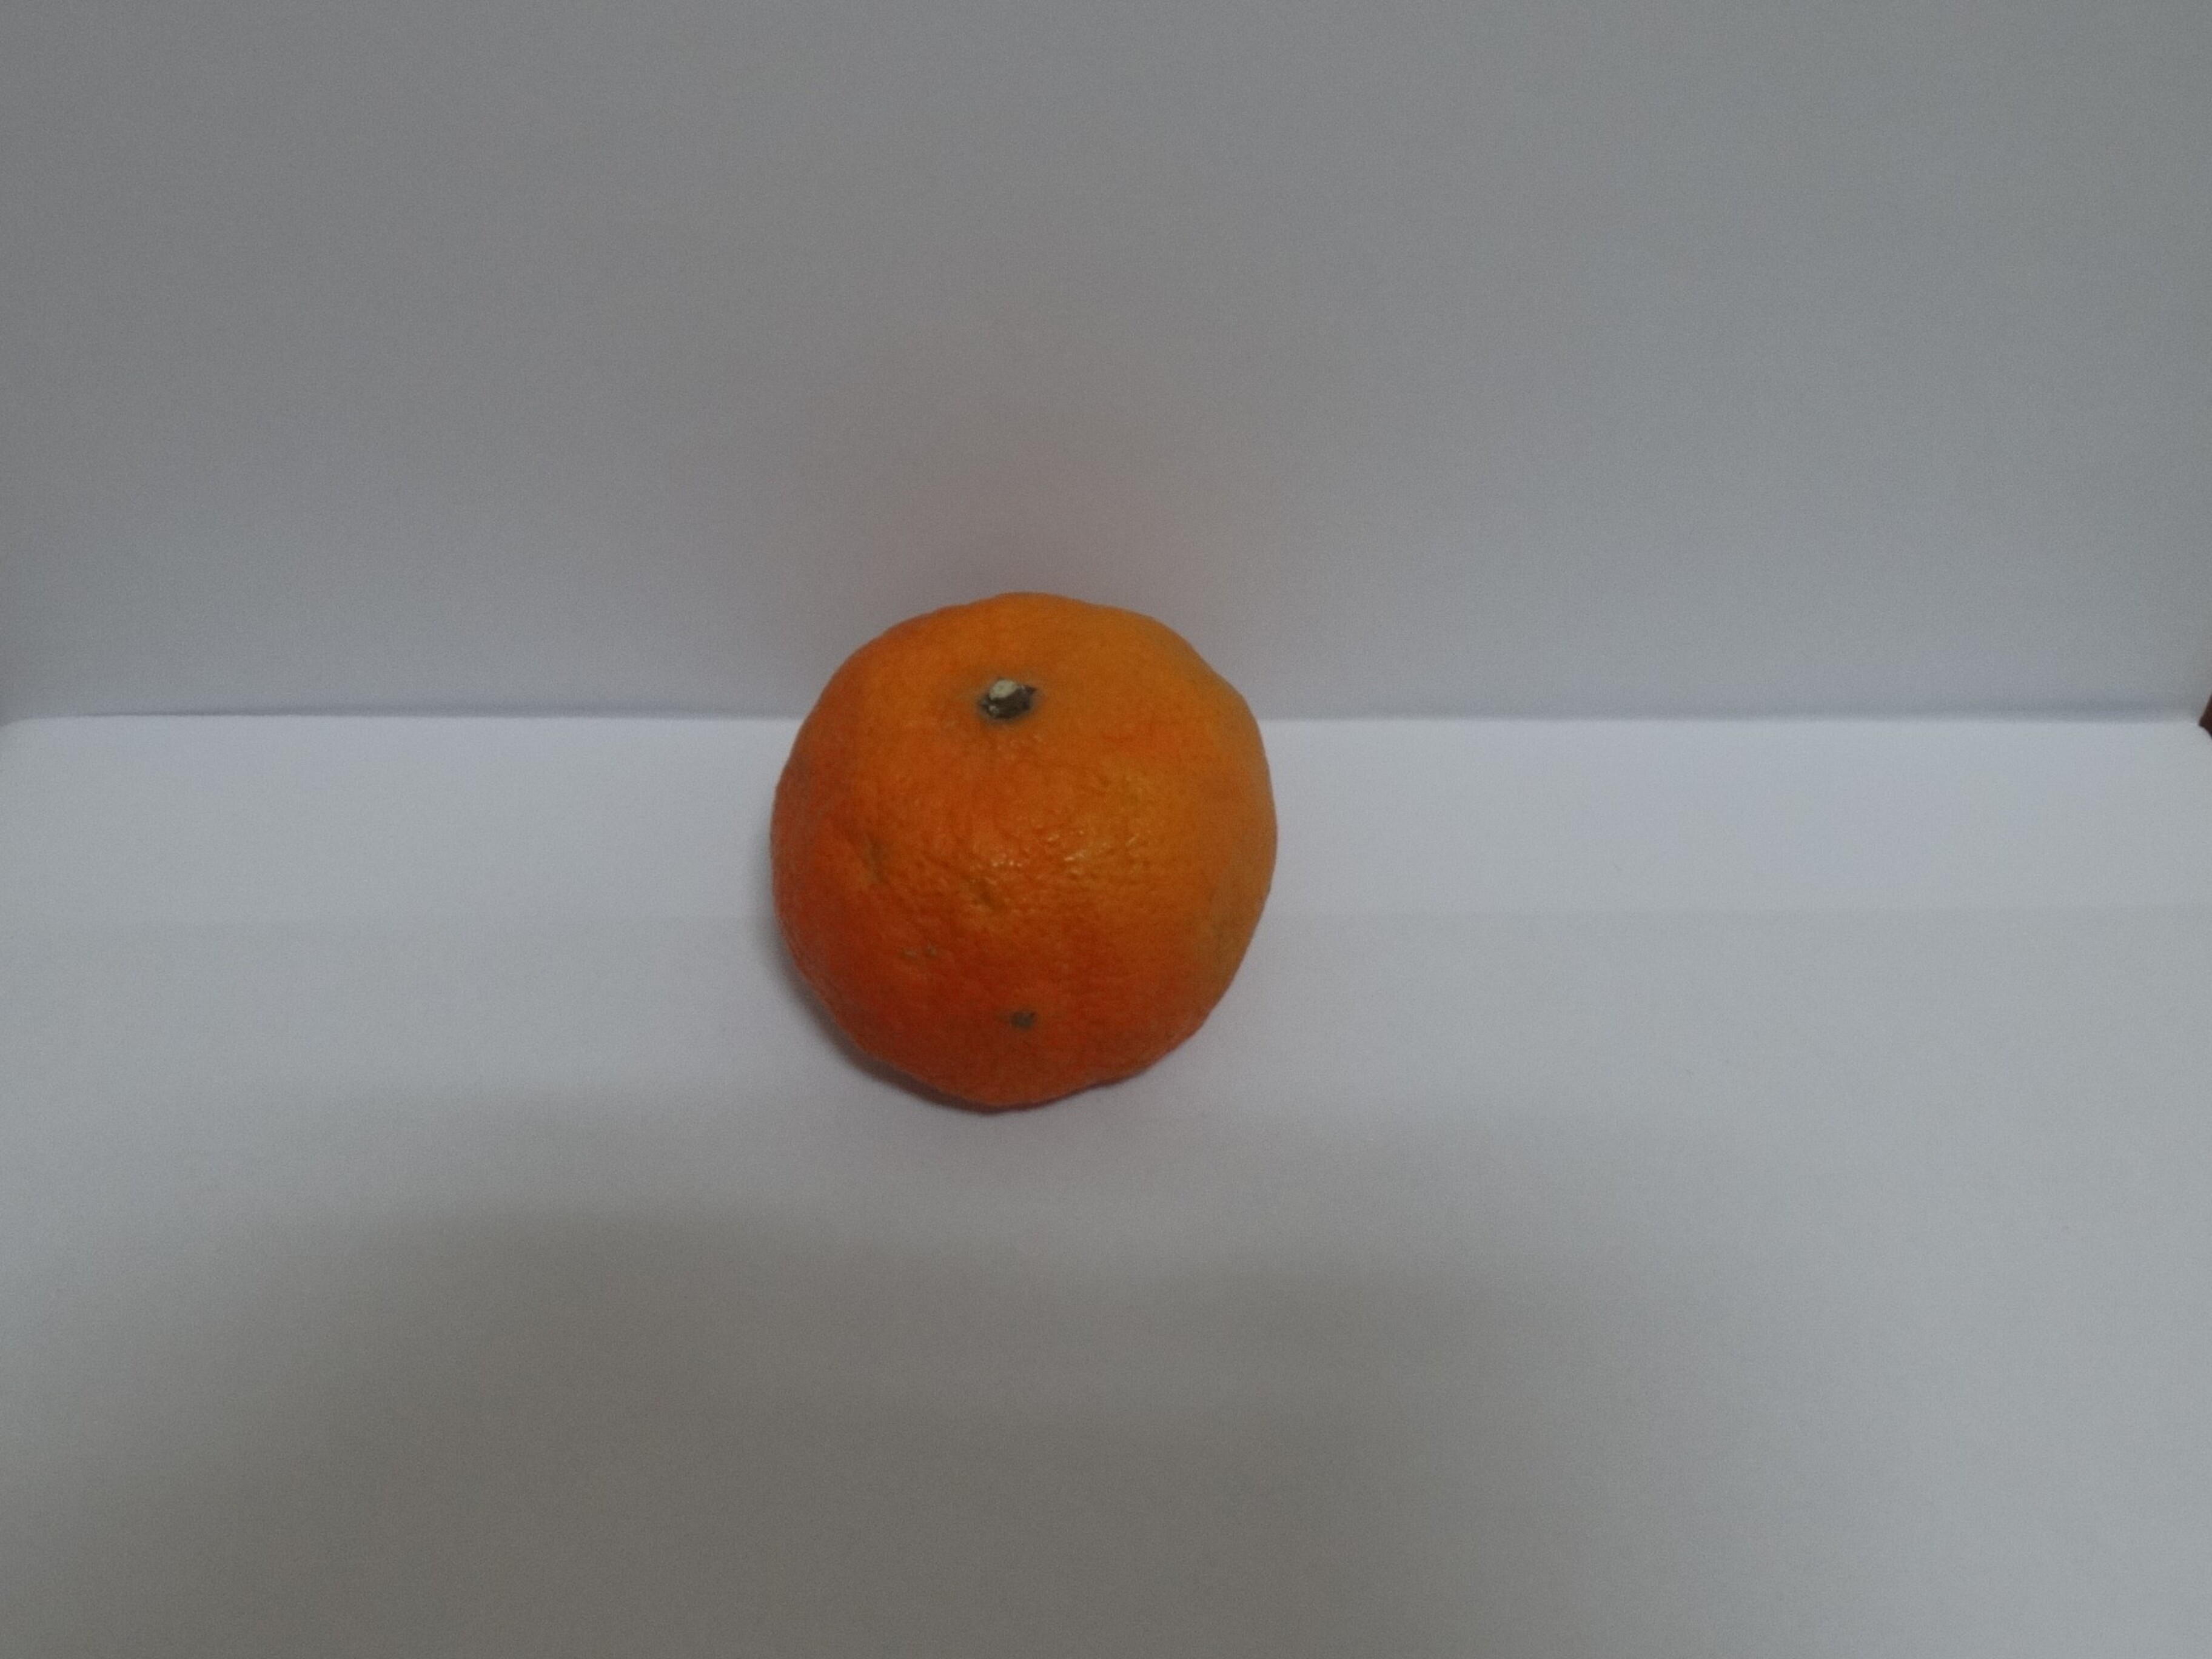
Citrus fruit variety: murcott